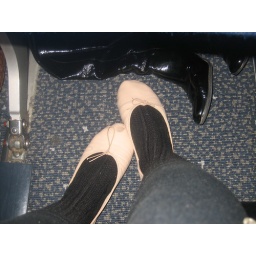
Nicole in her house shoes, plane ride home.